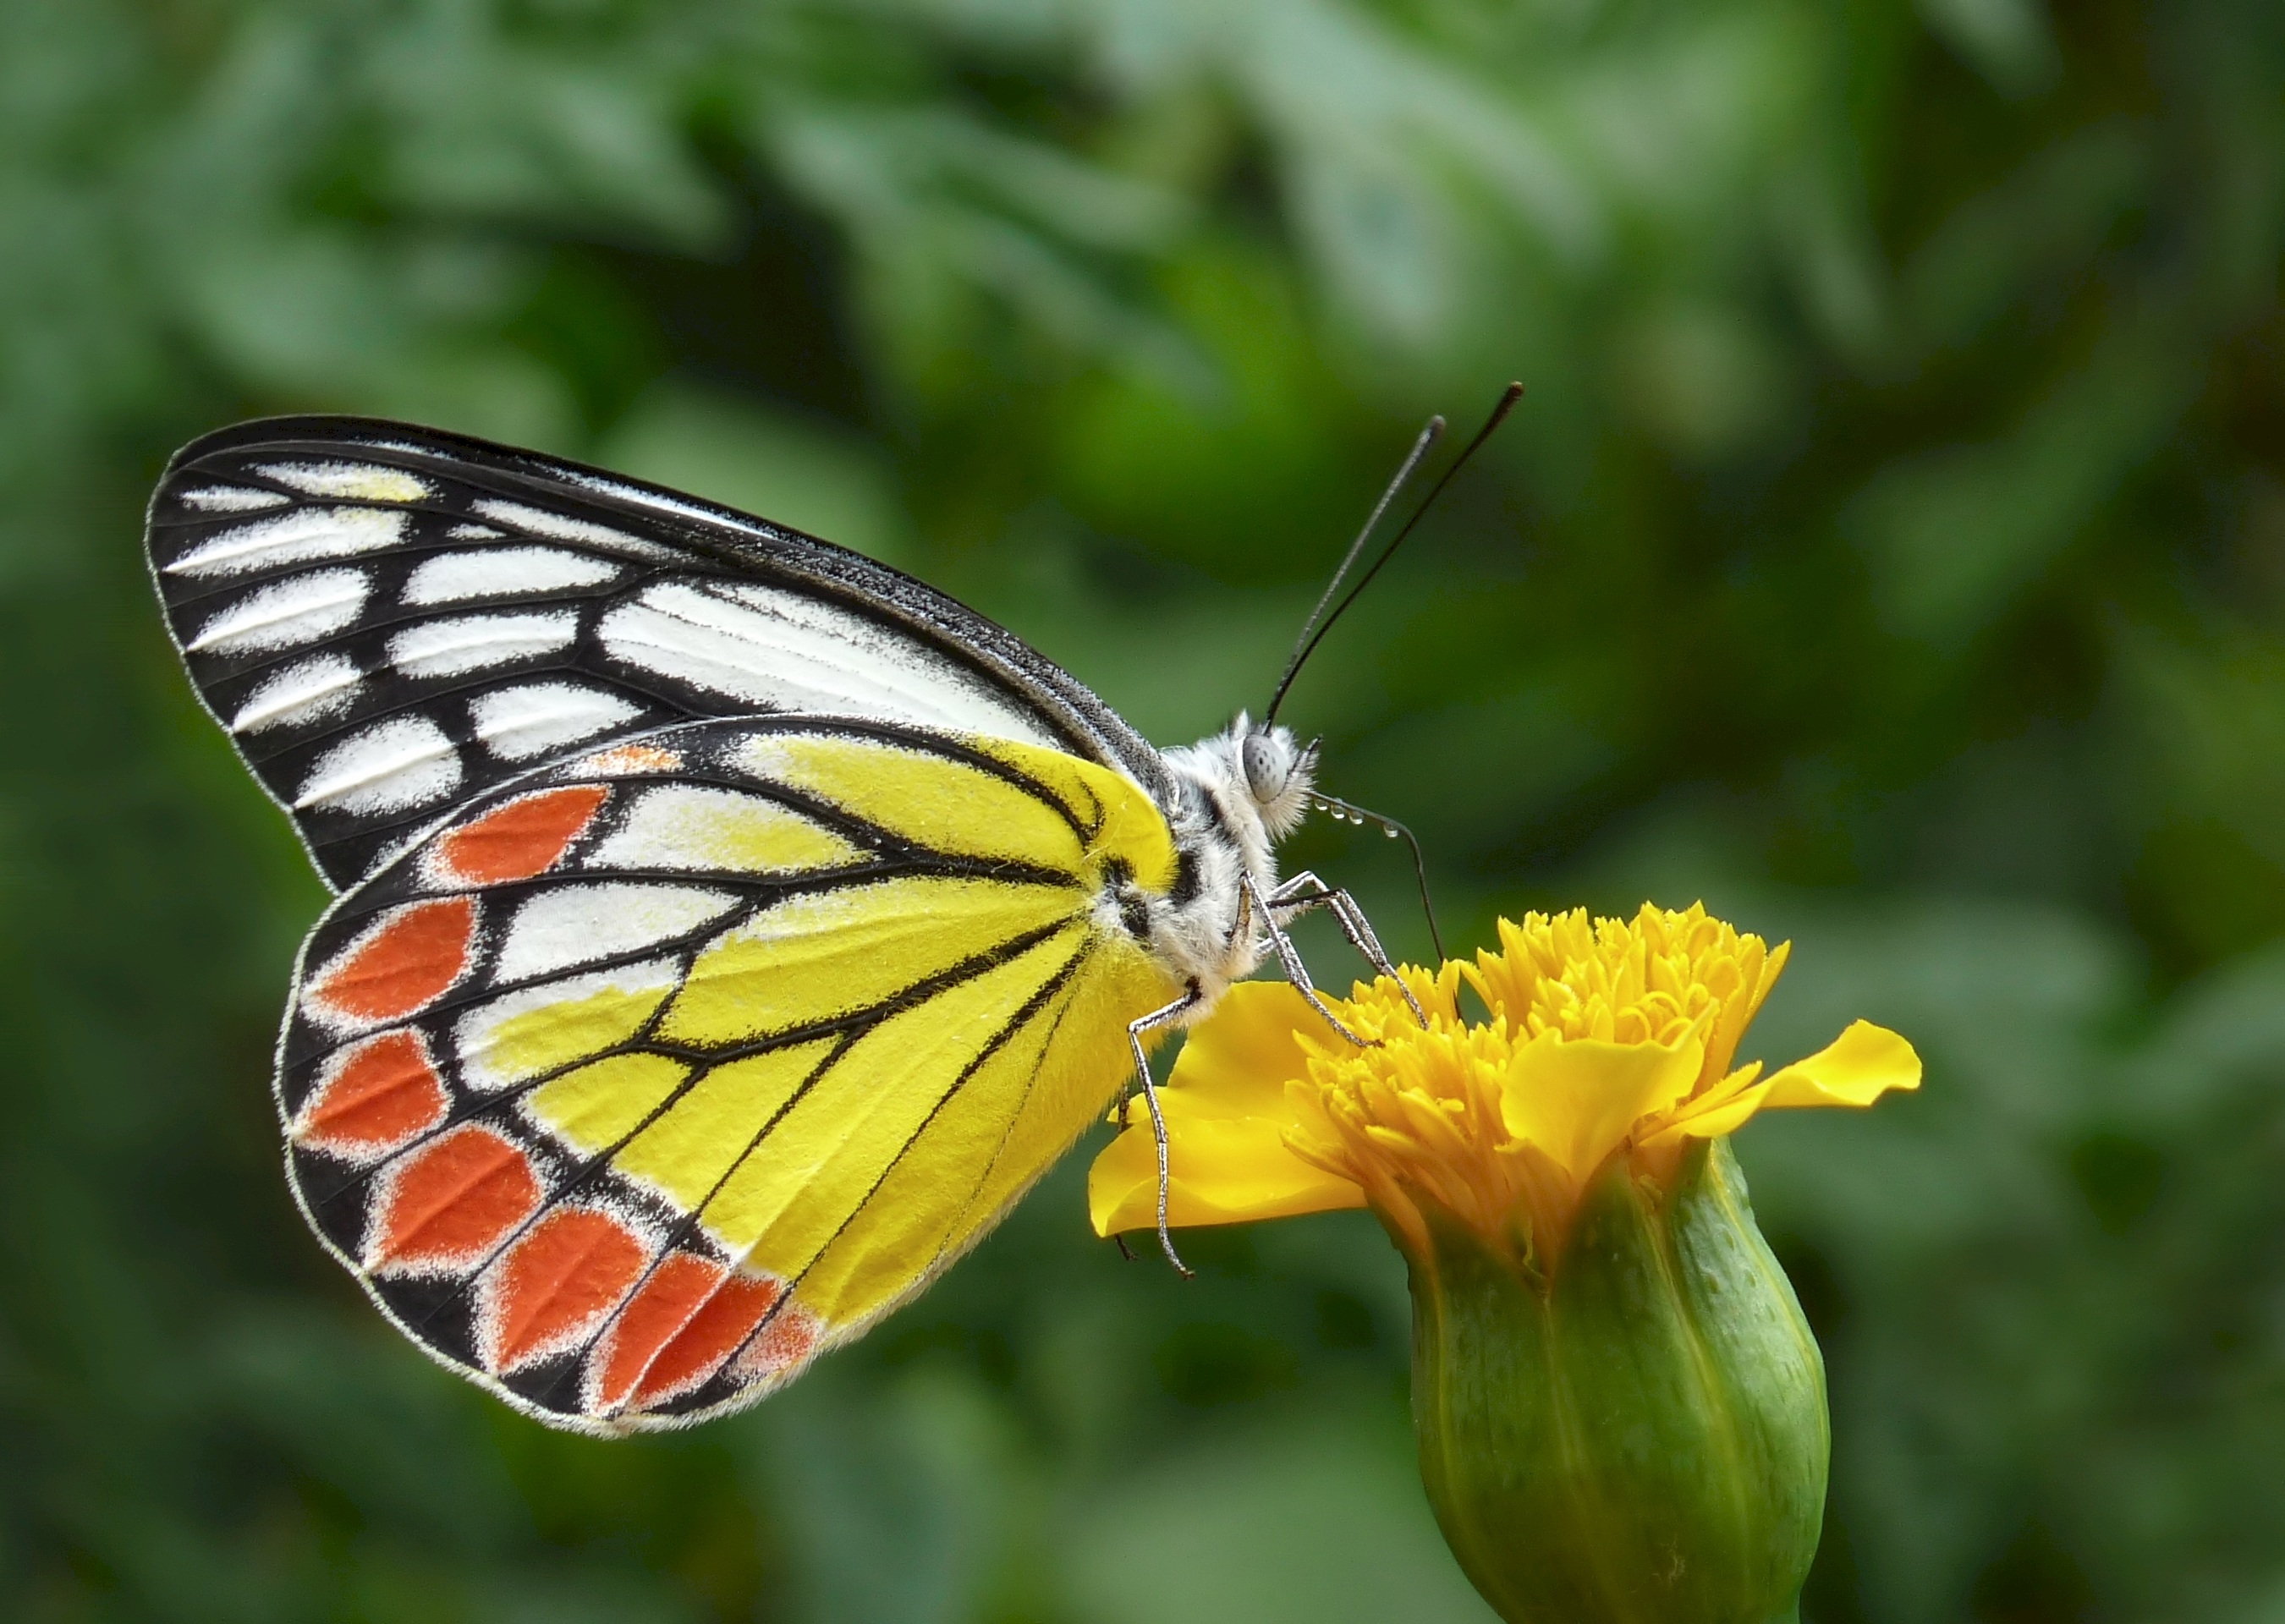
nature, wing, white, flower, orange, pattern, red, tropical, insect, butterfly, black, colorful, yellow, flora, fauna, invertebrate, monarch butterfly, tiles, painted, nectar, pieridae, macro photography, arthropod, pollinator, moths and butterflies, lycaenid, brush footed butterfly, colias, common jezebel, delias eucharis